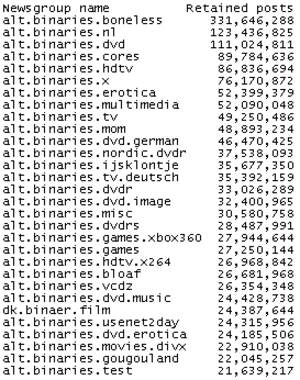
Usenet est un système en réseau de forums, inventé en 1979. Pour fonctionner dans un environnement Unix, il utilise alors le protocole UUCP. Il devient accessible depuis Internet grâce à l'utilisation du protocole NNTP. Il est encore régulièrement utilisé au XXIᵉ siècle.